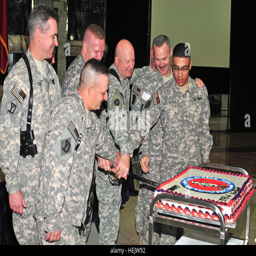
soldiers cut birthday cake at a celebration